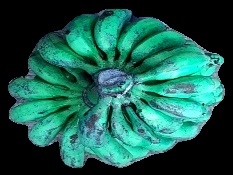
Variety: rasbale
Grade: grade3